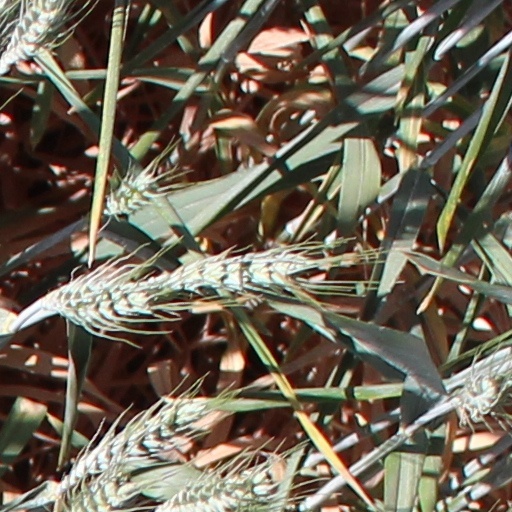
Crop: wheat